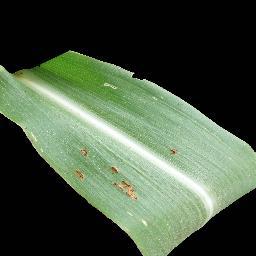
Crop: corn
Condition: (maize)_common_rust